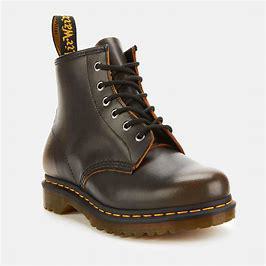
Brand: Dr.
Model: Martens 100